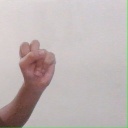
अक्षर: स